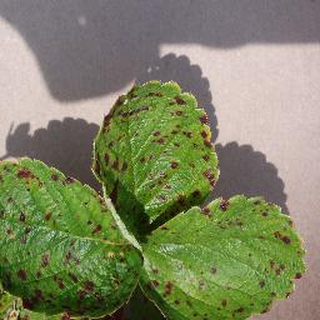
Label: strawberry_leaf_scorch